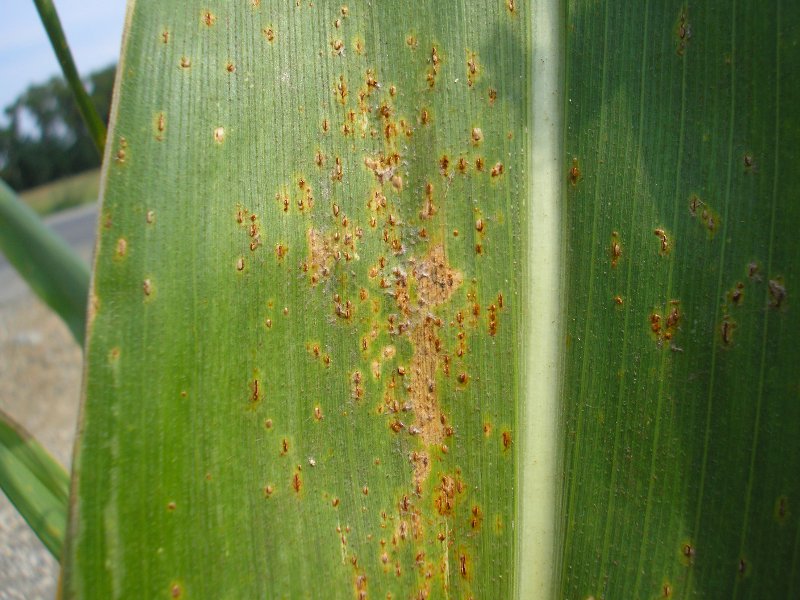
Plant: Corn
Disease: corn rust